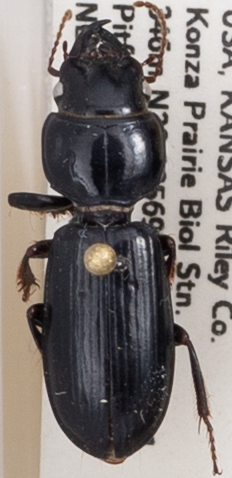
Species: Scarites subterraneus
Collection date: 2019-06-19
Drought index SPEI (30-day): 0.1
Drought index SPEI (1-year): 1.69
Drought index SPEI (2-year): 0.24